Sister Genevieve O'Farrell

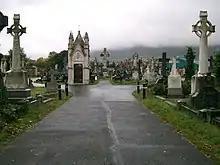
Milltown Cemetery, where Sister Genevieve is buried.

in 1941, at eighteen years old, she joined the Daughters of Charity of Saint Vincent de Paul, believing their mission to live in the world and serve the poor aligned most with her abilities and desire to make a difference. She began her training in Dublin, entering St. Catherine's Seminary at Blackrock in February 1942.